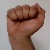
The image shows a hand gesture representing the letter 'A' in Indian Sign Language.